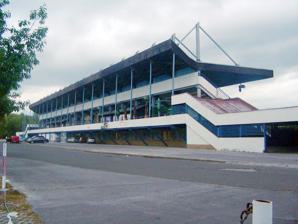
Building: Stadium ŠKP Inter Dúbravka
Country: Slovakia
Year built: 1976
Stadium ŠKP Inter Dúbravka Location Dúbravka , Slovakia Capacity 5000 Field size 100 x 65m Surface Grass Construction Broke ground TBA Opened 1976 Tenants FK ŠKP Inter Dúbravka Bratislava (1976–present), FK Inter Bratislava (2014–), Bratislava Monarchs (2014–present) Stadium ŠKP Inter Dúbravka ( Slovak : Štadión ŠKP Inter Dúbravka ) is a football stadium in Dúbravka , Slovakia and is the home stadium of the FK Inter Bratislava and FK ŠKP Inter Dúbravka Bratislava . FK Inter Bratislava started playing at the stadium in Summer 2014. Stadium capacity is 5000, including 250 VIP seats. Stadium is currently used by most successful American football team in Slovakia - Bratislava Monarchs . References